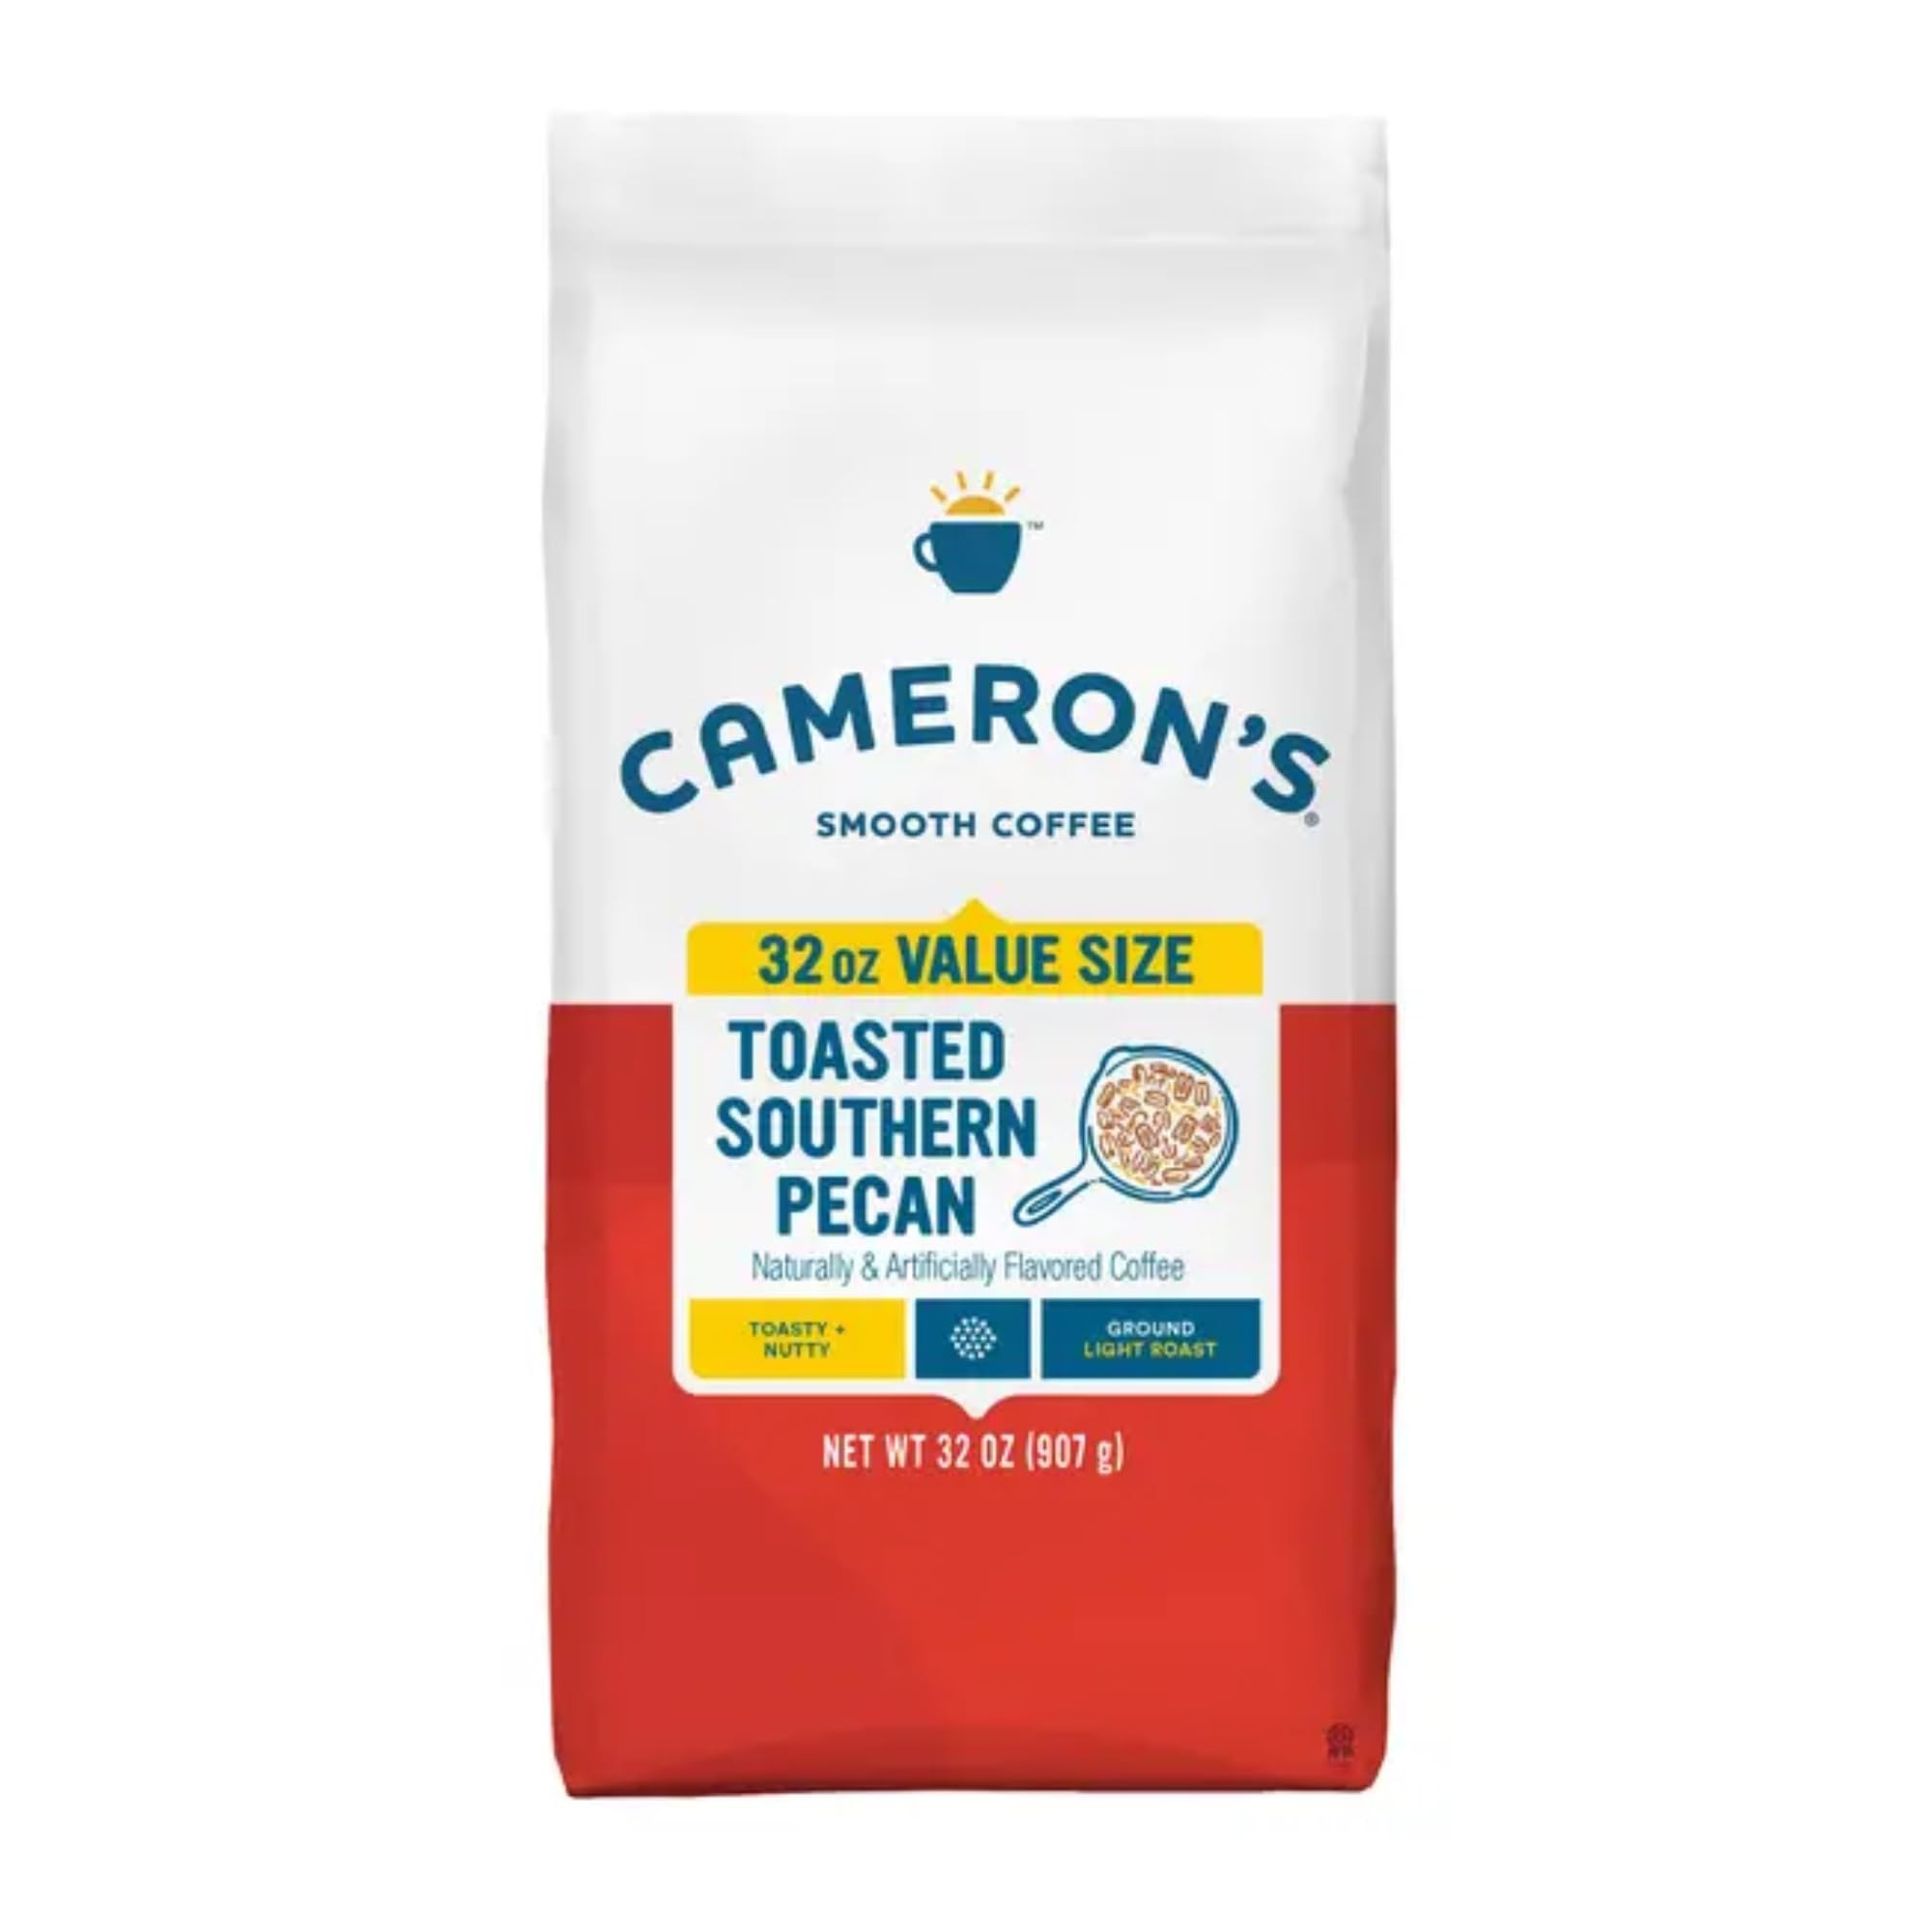
Item Name: Cameron's Coffee Roasted Ground Coffee Bag, Flavored,Toasted Southern Pecan, 32 Ounce (Pack of 1)
Bullet Point 1: UNIQUELY HANDCRAFTED COFFEE: One, 32 ounce bag of Cameron's Toasted Southern Pecan Blend. We craft Cameron's Coffee to be the smoothest, most flavorful coffee possible. Our coffee is sustainable, hand-crafted, and small-batch roasted.
Bullet Point 2: RICH AND FLAVORFUL: Show your best hospitality serving our specialty Arabica coffees with a taste of sweet Georgia pecans.
Bullet Point 3: ALWAYS SMOOTH, NEVER BITTER: We choose only the top 10% of Arabica coffee beans in the world, hand-crafted to perfection. Brew a smooth, full-flavor coffee experience every time. Never over-roasted
Bullet Point 4: SUSTAINABLY SOURCED: From roasting in small batches to reducing water consumption, Cameron’s Coffee is committed to making every day brighter. Creating positive change mean caring about our coffee, farmers, and the environment.
Bullet Point 5: QUALITY FIRST: We choose only the top 10% of beans in the world, hand-crafted to perfection. Never over-roasted. If you enjoy Lavazza Coffee, Door County Coffee, Caribou Coffee, Death Wish Coffee, or Illy Coffee - try Cameron's Coffee
Value: 32.0
Unit: Ounce

Price: 8.14